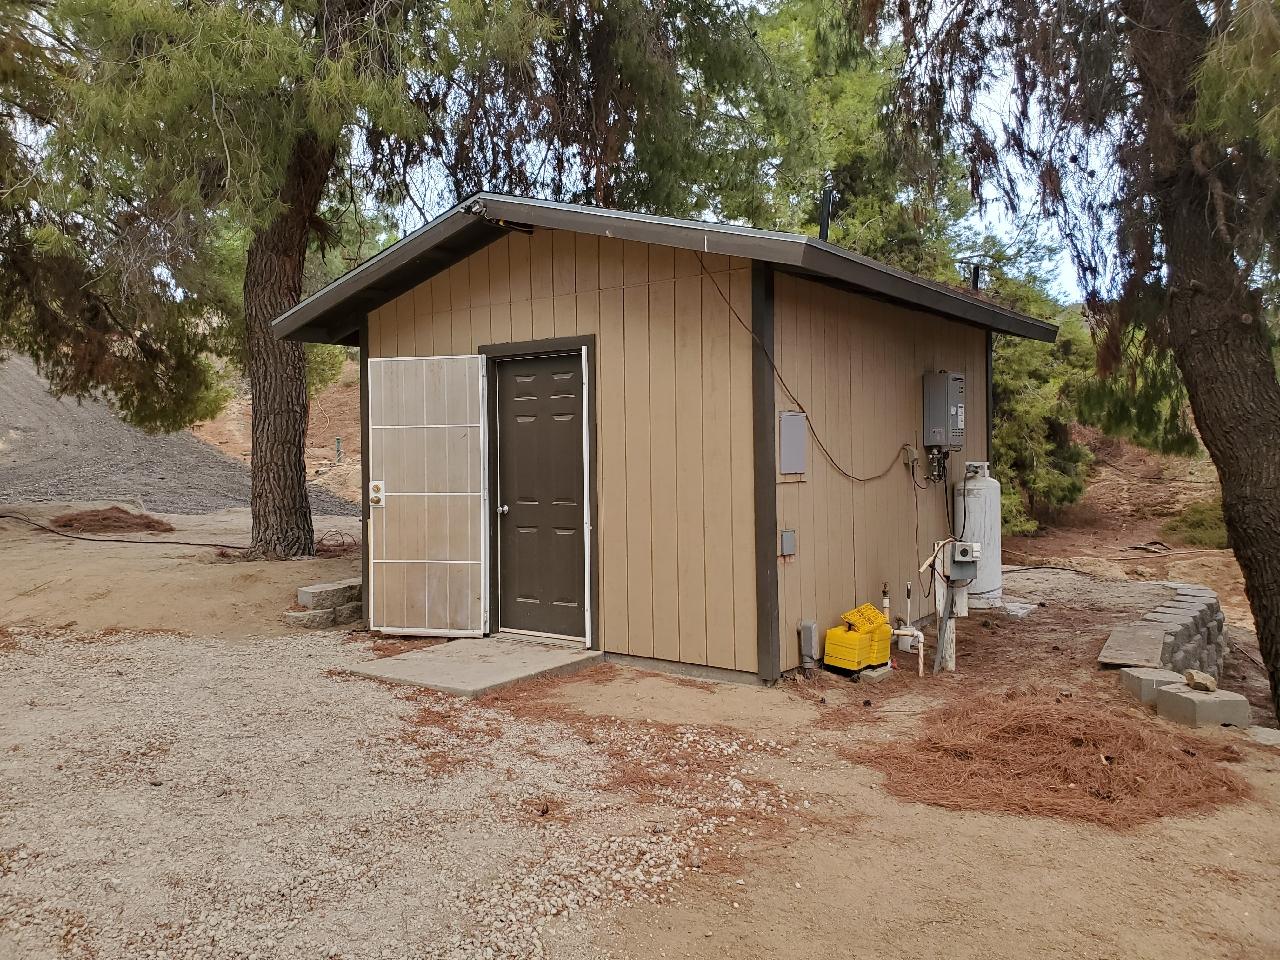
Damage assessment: no_damage